Francis Patrick Keough

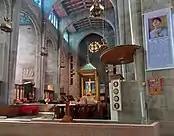
Cathedral of Mary Our Queen, Baltimore, Maryland (2014)

On November 29, 1947, Keough was named by Pope Pius XII as the eleventh archbishop of Baltimore. He was installed in the Basilica of the National Shrine of the Assumption in Baltimore on February 24, 1948. During Keough's 14 years in Baltimore, the Catholic population of the archdiocese grew from 265,000 to 400,000. He erected 18 parishes in the growing suburbs and outskirts of Baltimore. He himself moved out of Baltimore to a Long Crandon, an estate in Timonium, Maryland.